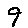
Label: 9